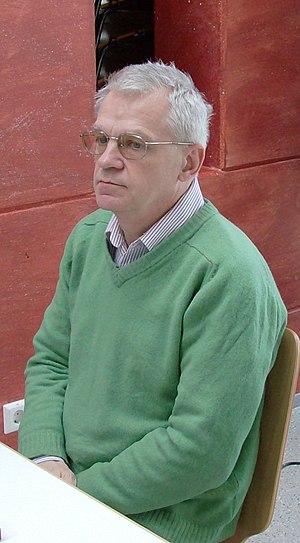
Zoltán Ribli est un grand maître hongrois du jeu d'échecs et triple champion de Hongrie.